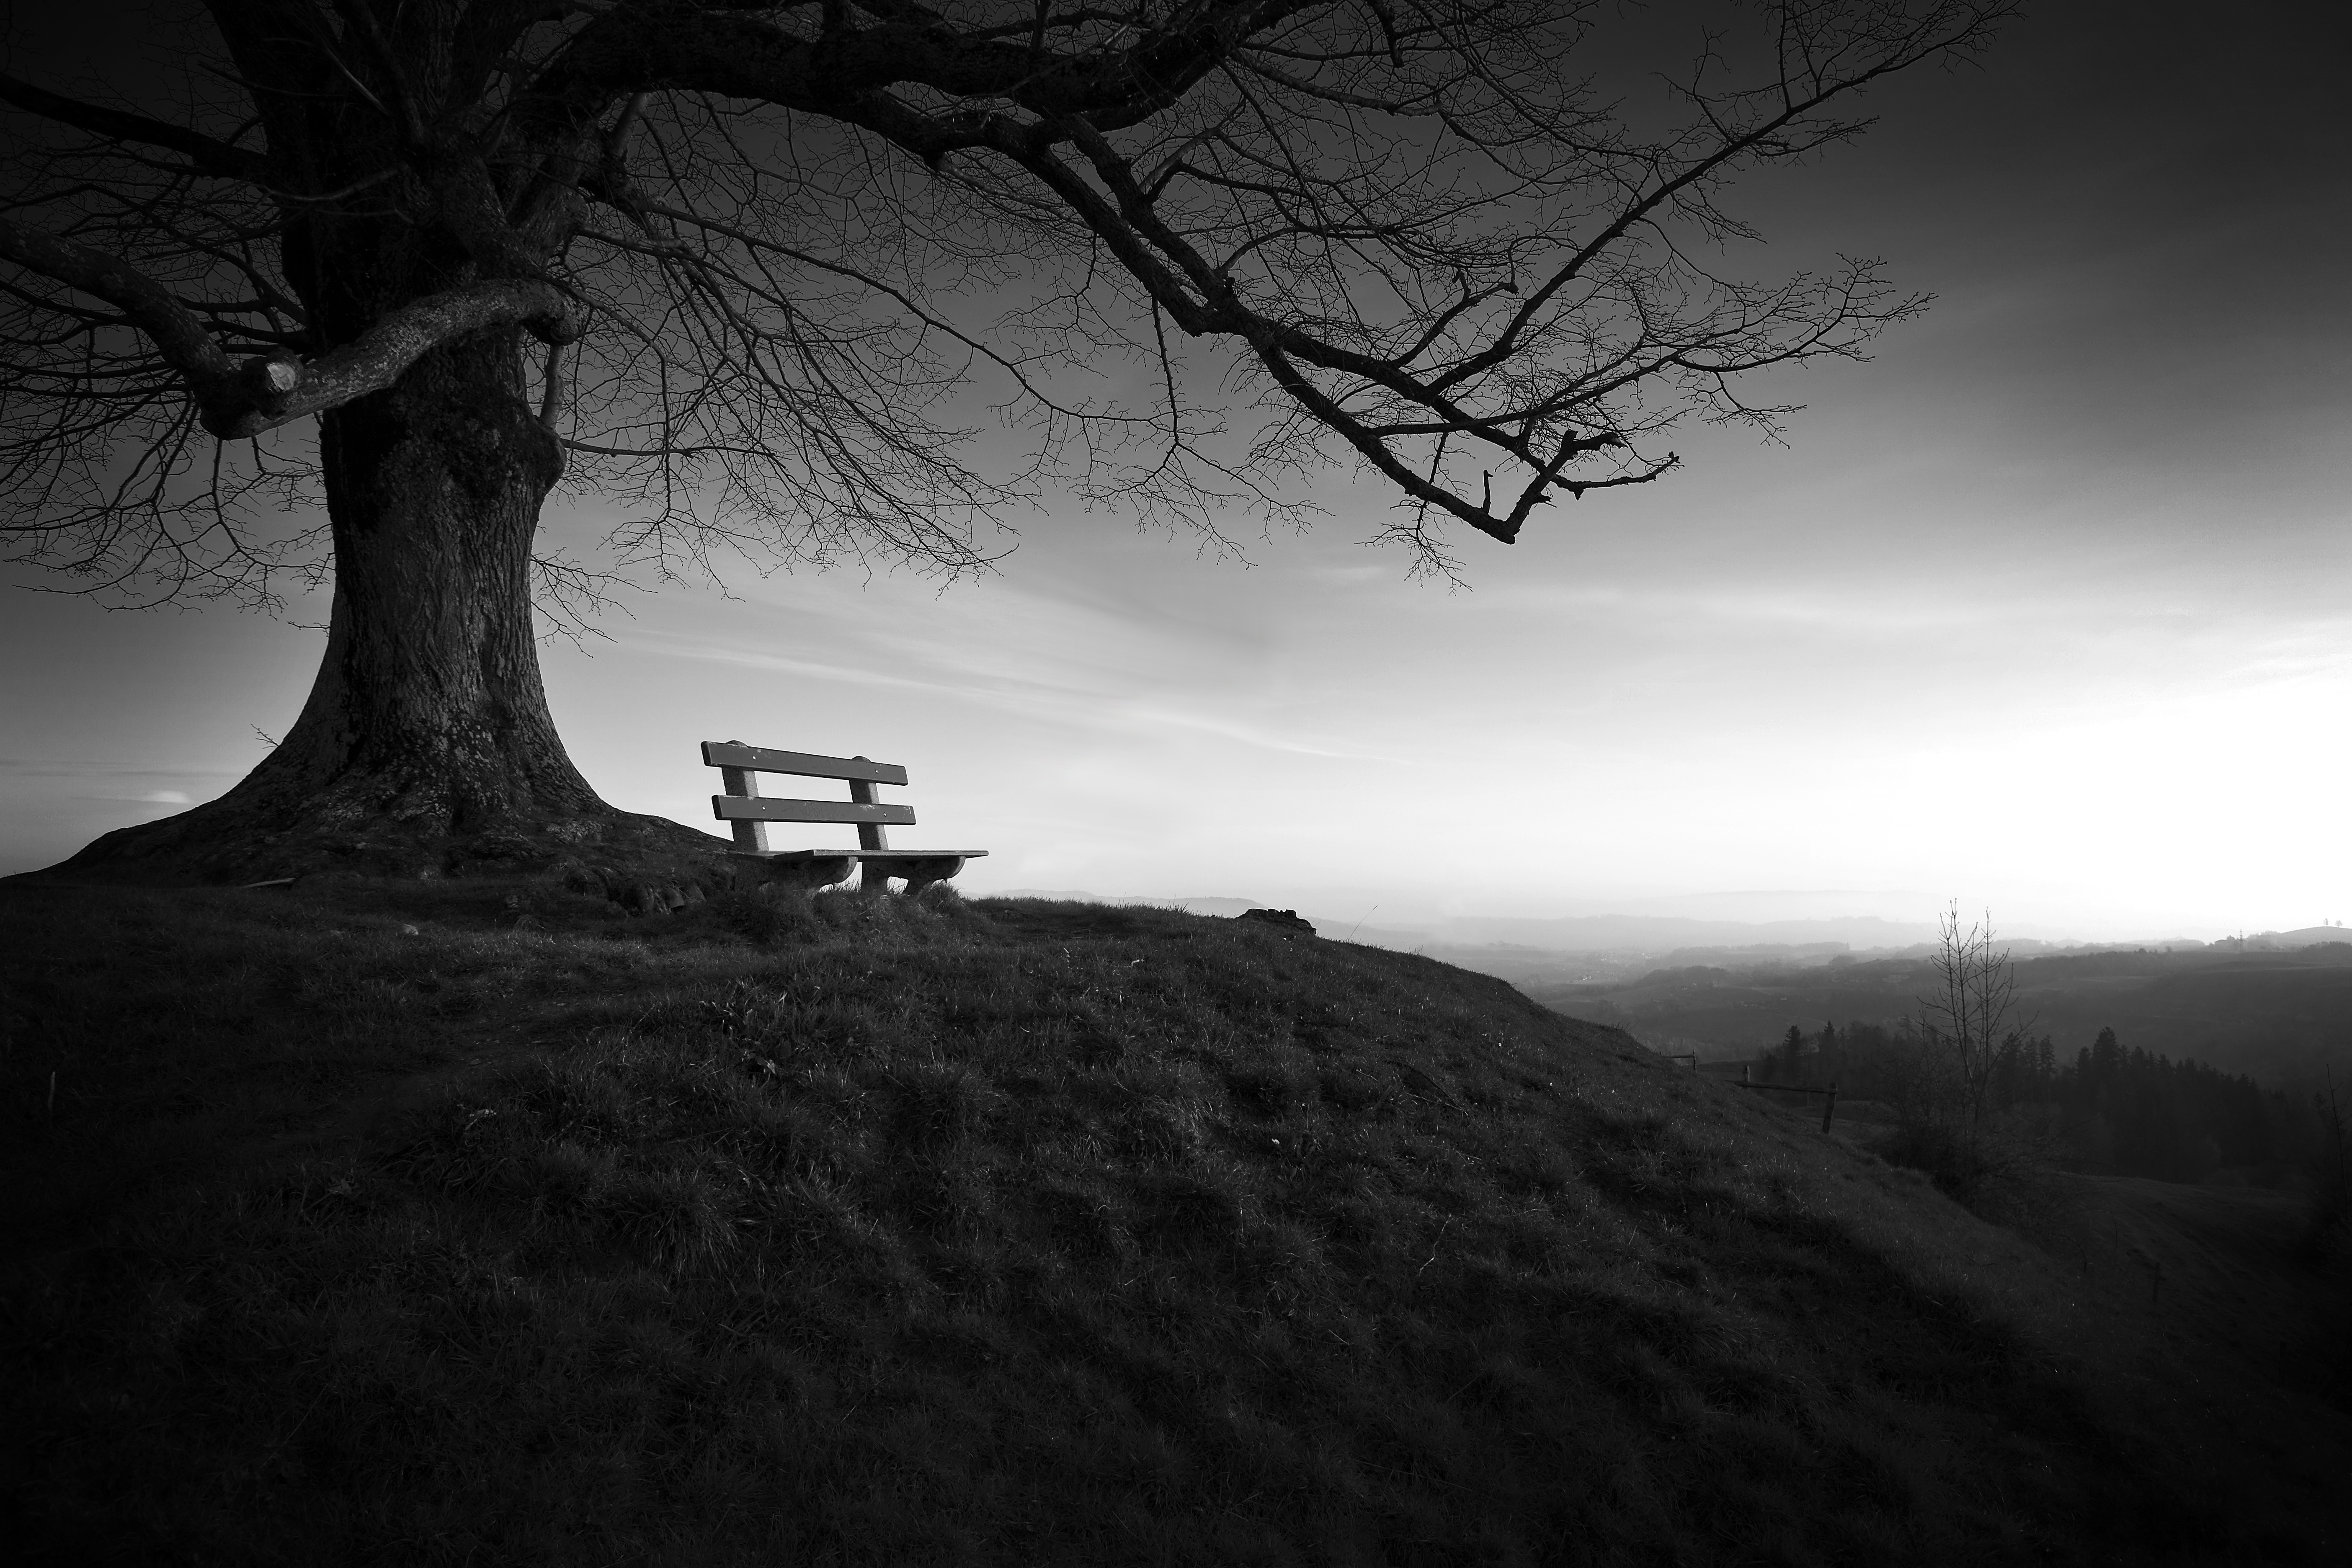
landscape, tree, nature, branch, light, cloud, black and white, plant, sky, mist, bench, night, sunlight, morning, hill, dawn, atmosphere, solitude, dusk, evening, natural, darkness, black, monochrome, monochrome photography, atmospheric phenomenon, woody plant